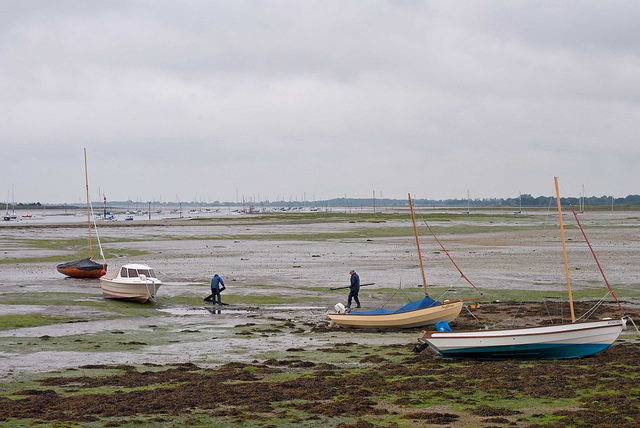
user: Given an image and a question. Answer the question in a short answer. Question: What type of weather is this? Short Answer:
assistant: cloudy